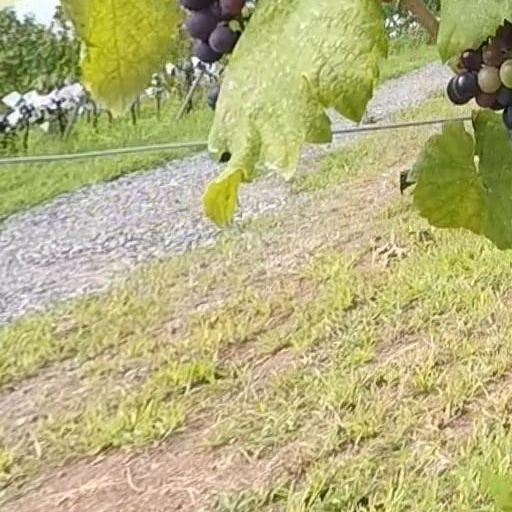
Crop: grape